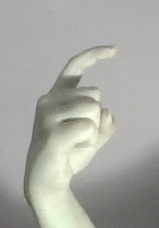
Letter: ra